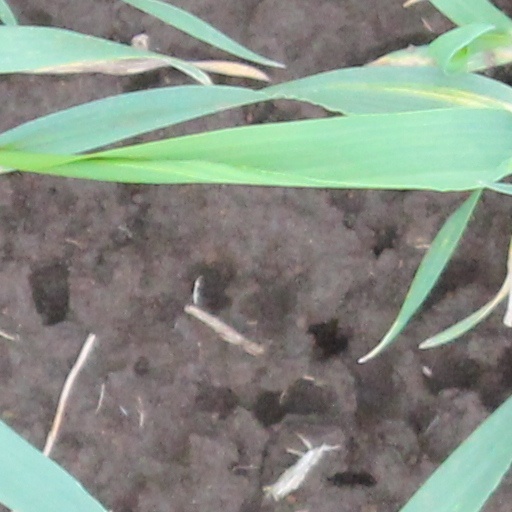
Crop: wheat